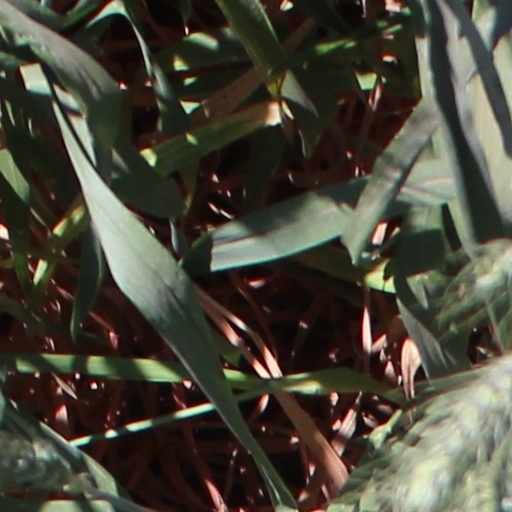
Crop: wheat